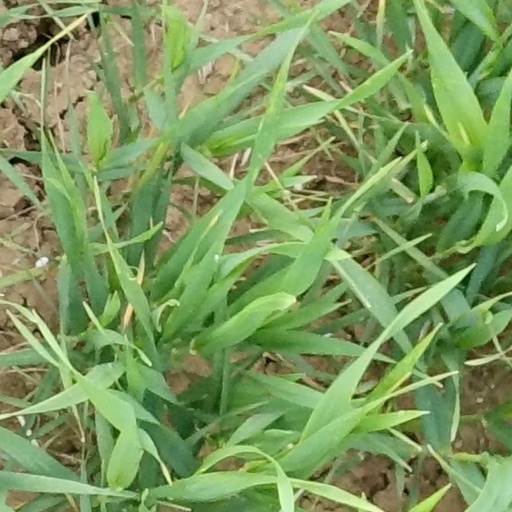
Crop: wheat